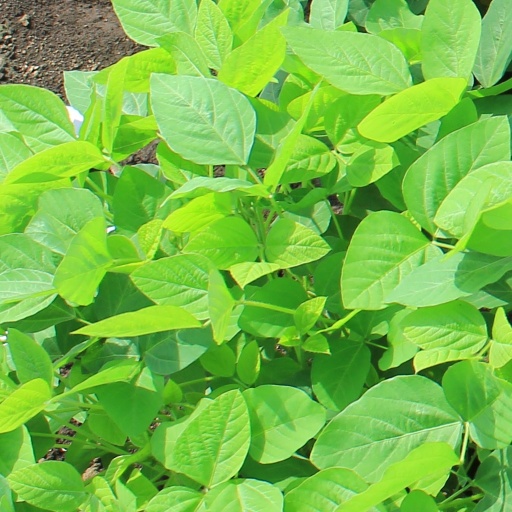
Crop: soybean